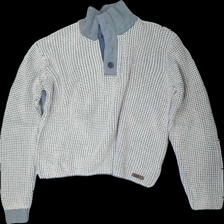
View: front
Type: Sweater
Category: Men
Brand: Not in the list
Brand text on label: Signal
Colors: White, Grey
Material: 100% Cotton
Pattern: Other
Cut: Regular
Size: L
Season: All
Price range: 100-150
Recommended usage: Reuse